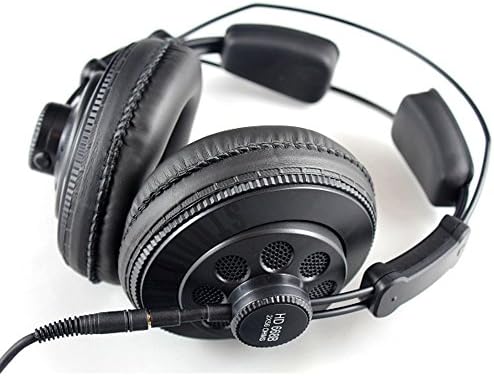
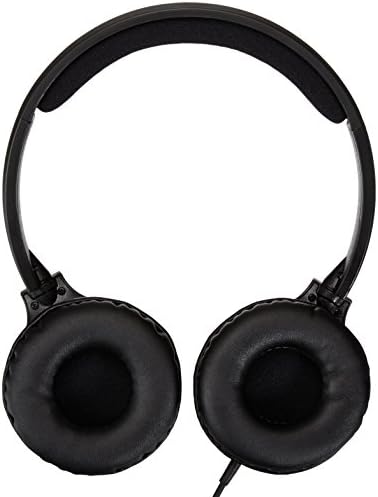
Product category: headphones
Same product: no